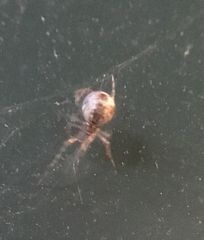
Species: Parasteatoda_tepidariorum